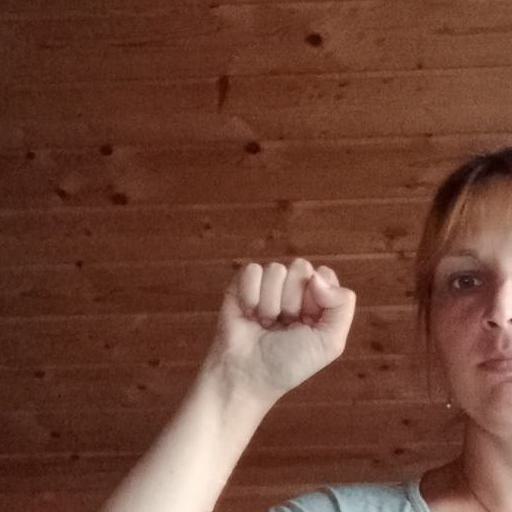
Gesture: fist